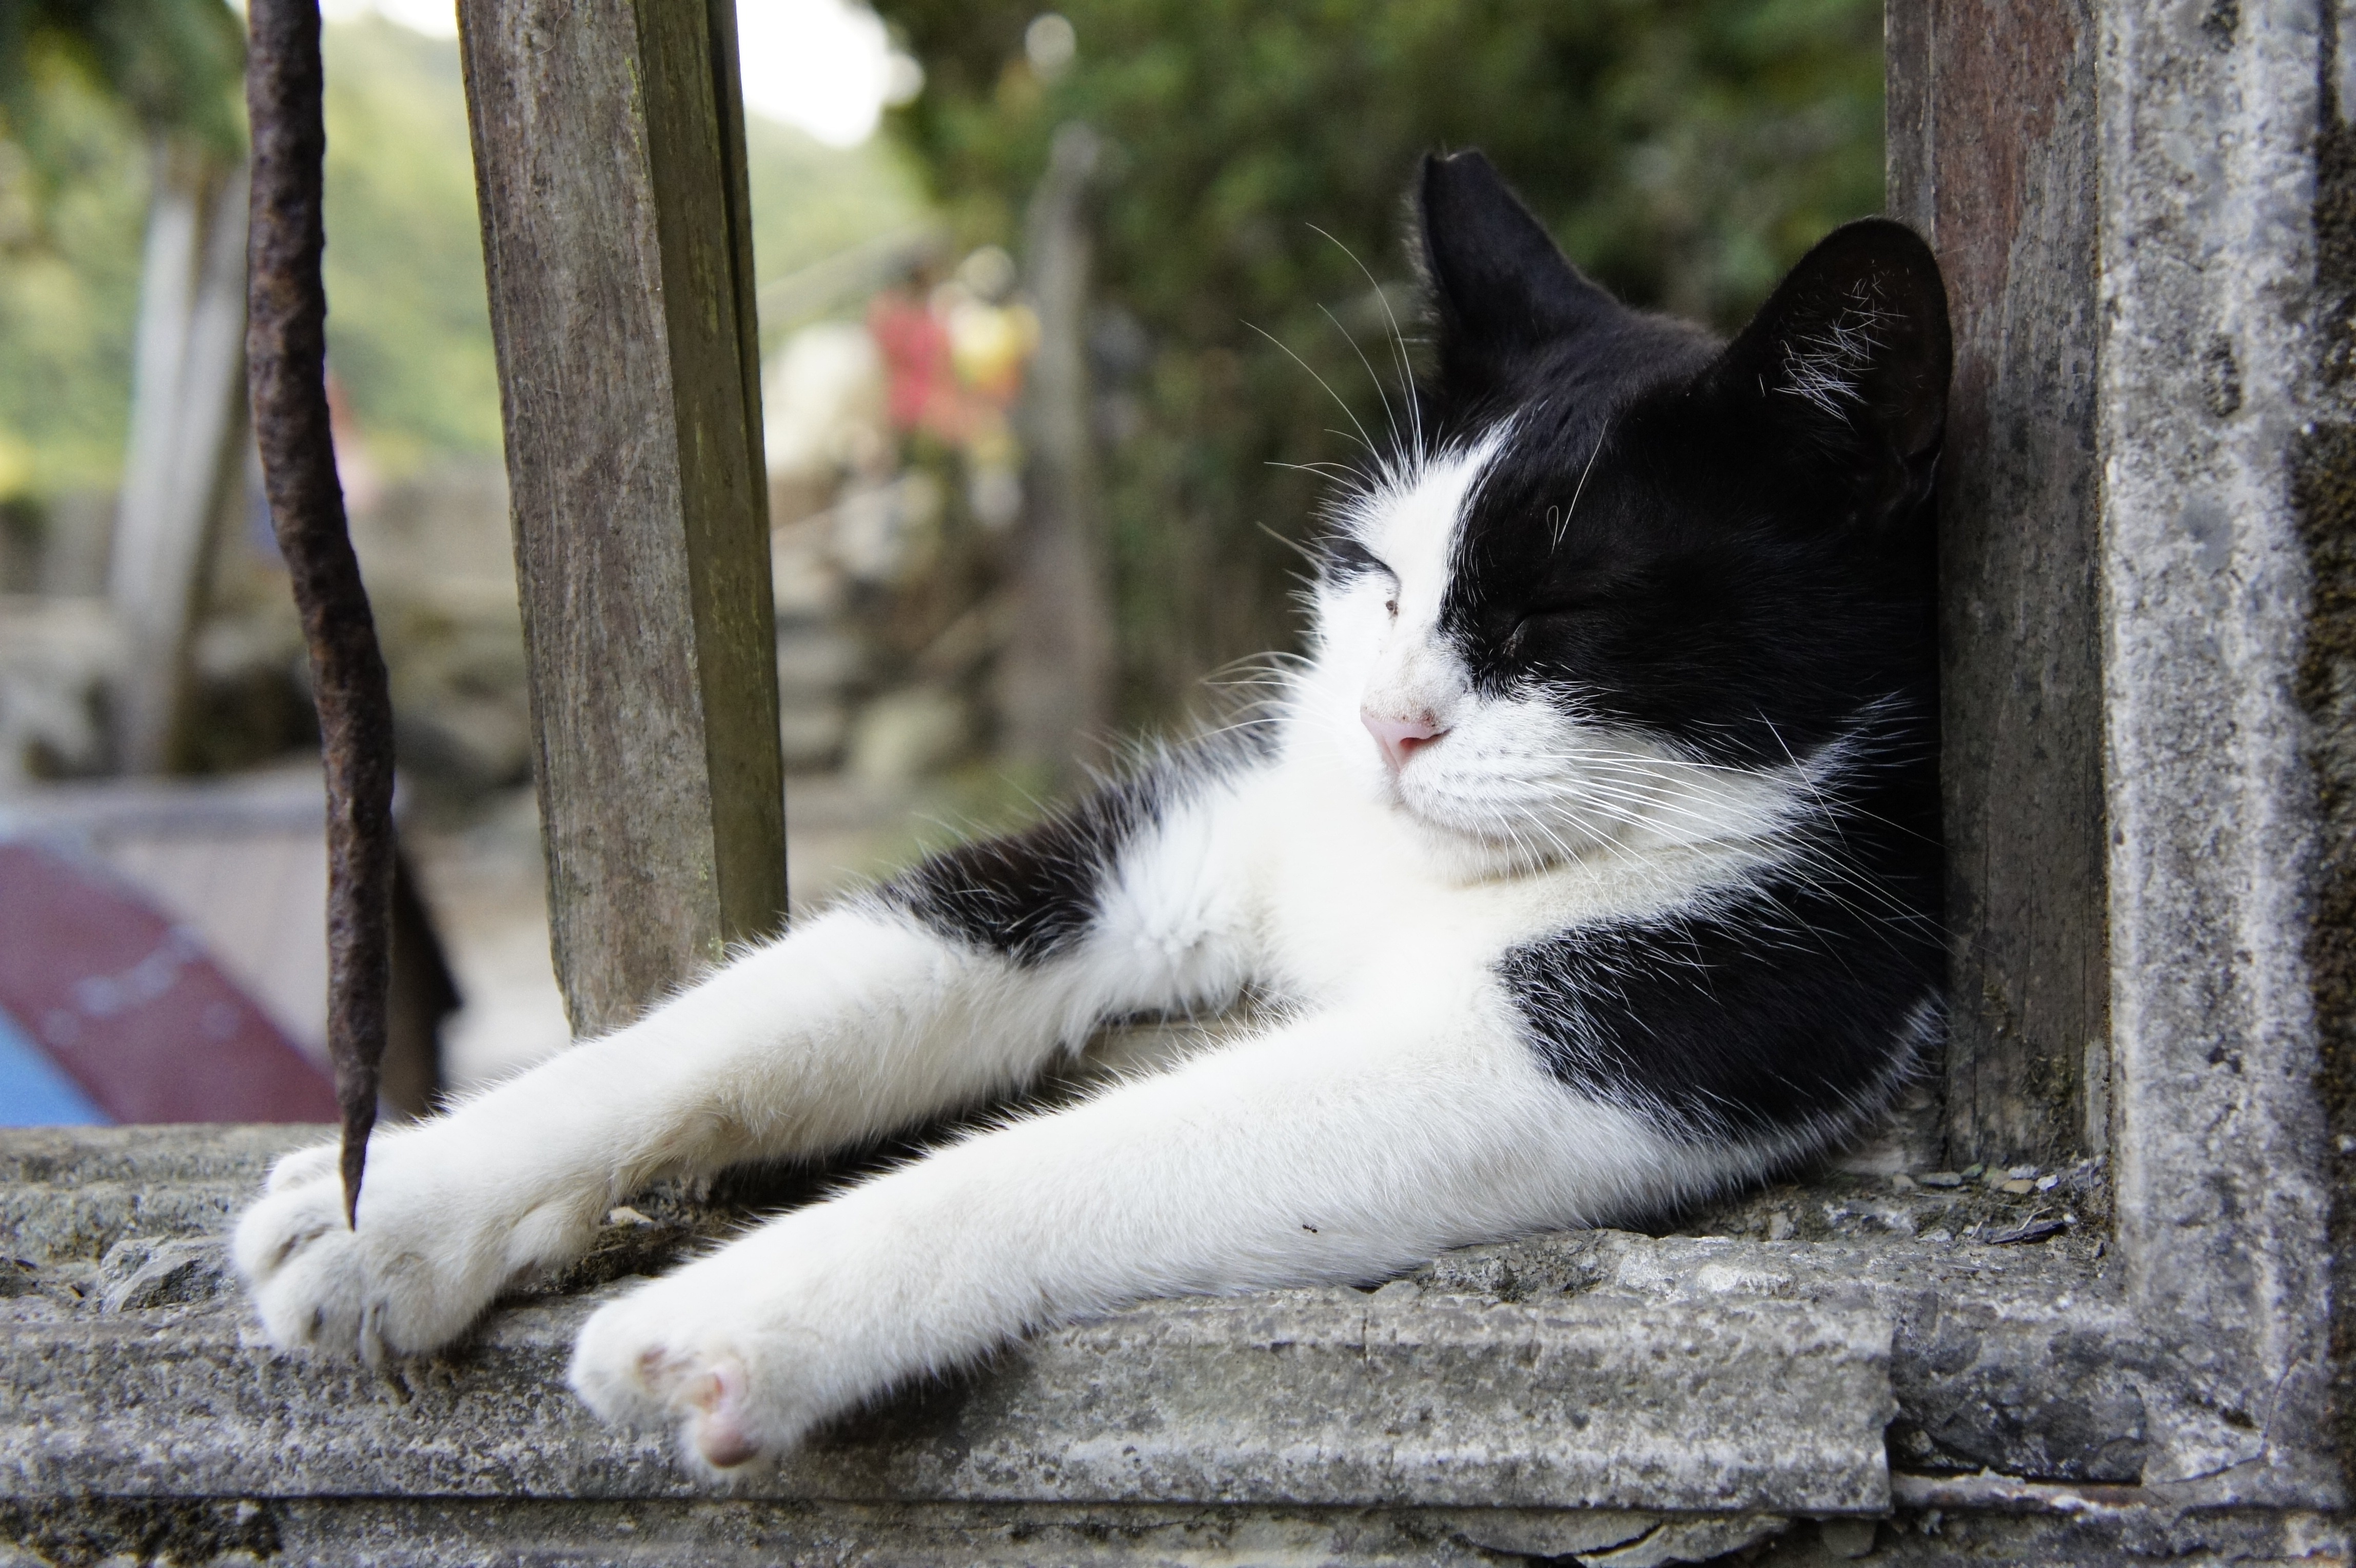
white, cat, mammal, fauna, whiskers, windows, vertebrate, sleeping their palate, small to medium sized cats, cat like mammal, domestic short haired cat